Centers of action

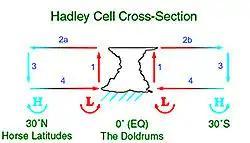
Hadley cells transporting heat and humidity from the Tropics to Mid-latitudes.

In the region called the Horse latitudes, between 30 and 35 degrees of latitude North or South, there is a series of semi-permanent anticyclones on the downward side of the Hadley cell of the general atmospheric circulation. The thermal contrasts over oceanic waters leads to the formation of these centers of action as a direct convective circulation is established between the equator and higher latitudes in a very weak Coriolis force zone. The Azores/Bermuda High is found in this zone.